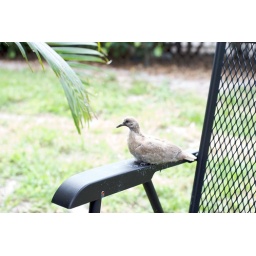
I caught this bird sitting on a chair in my garden.